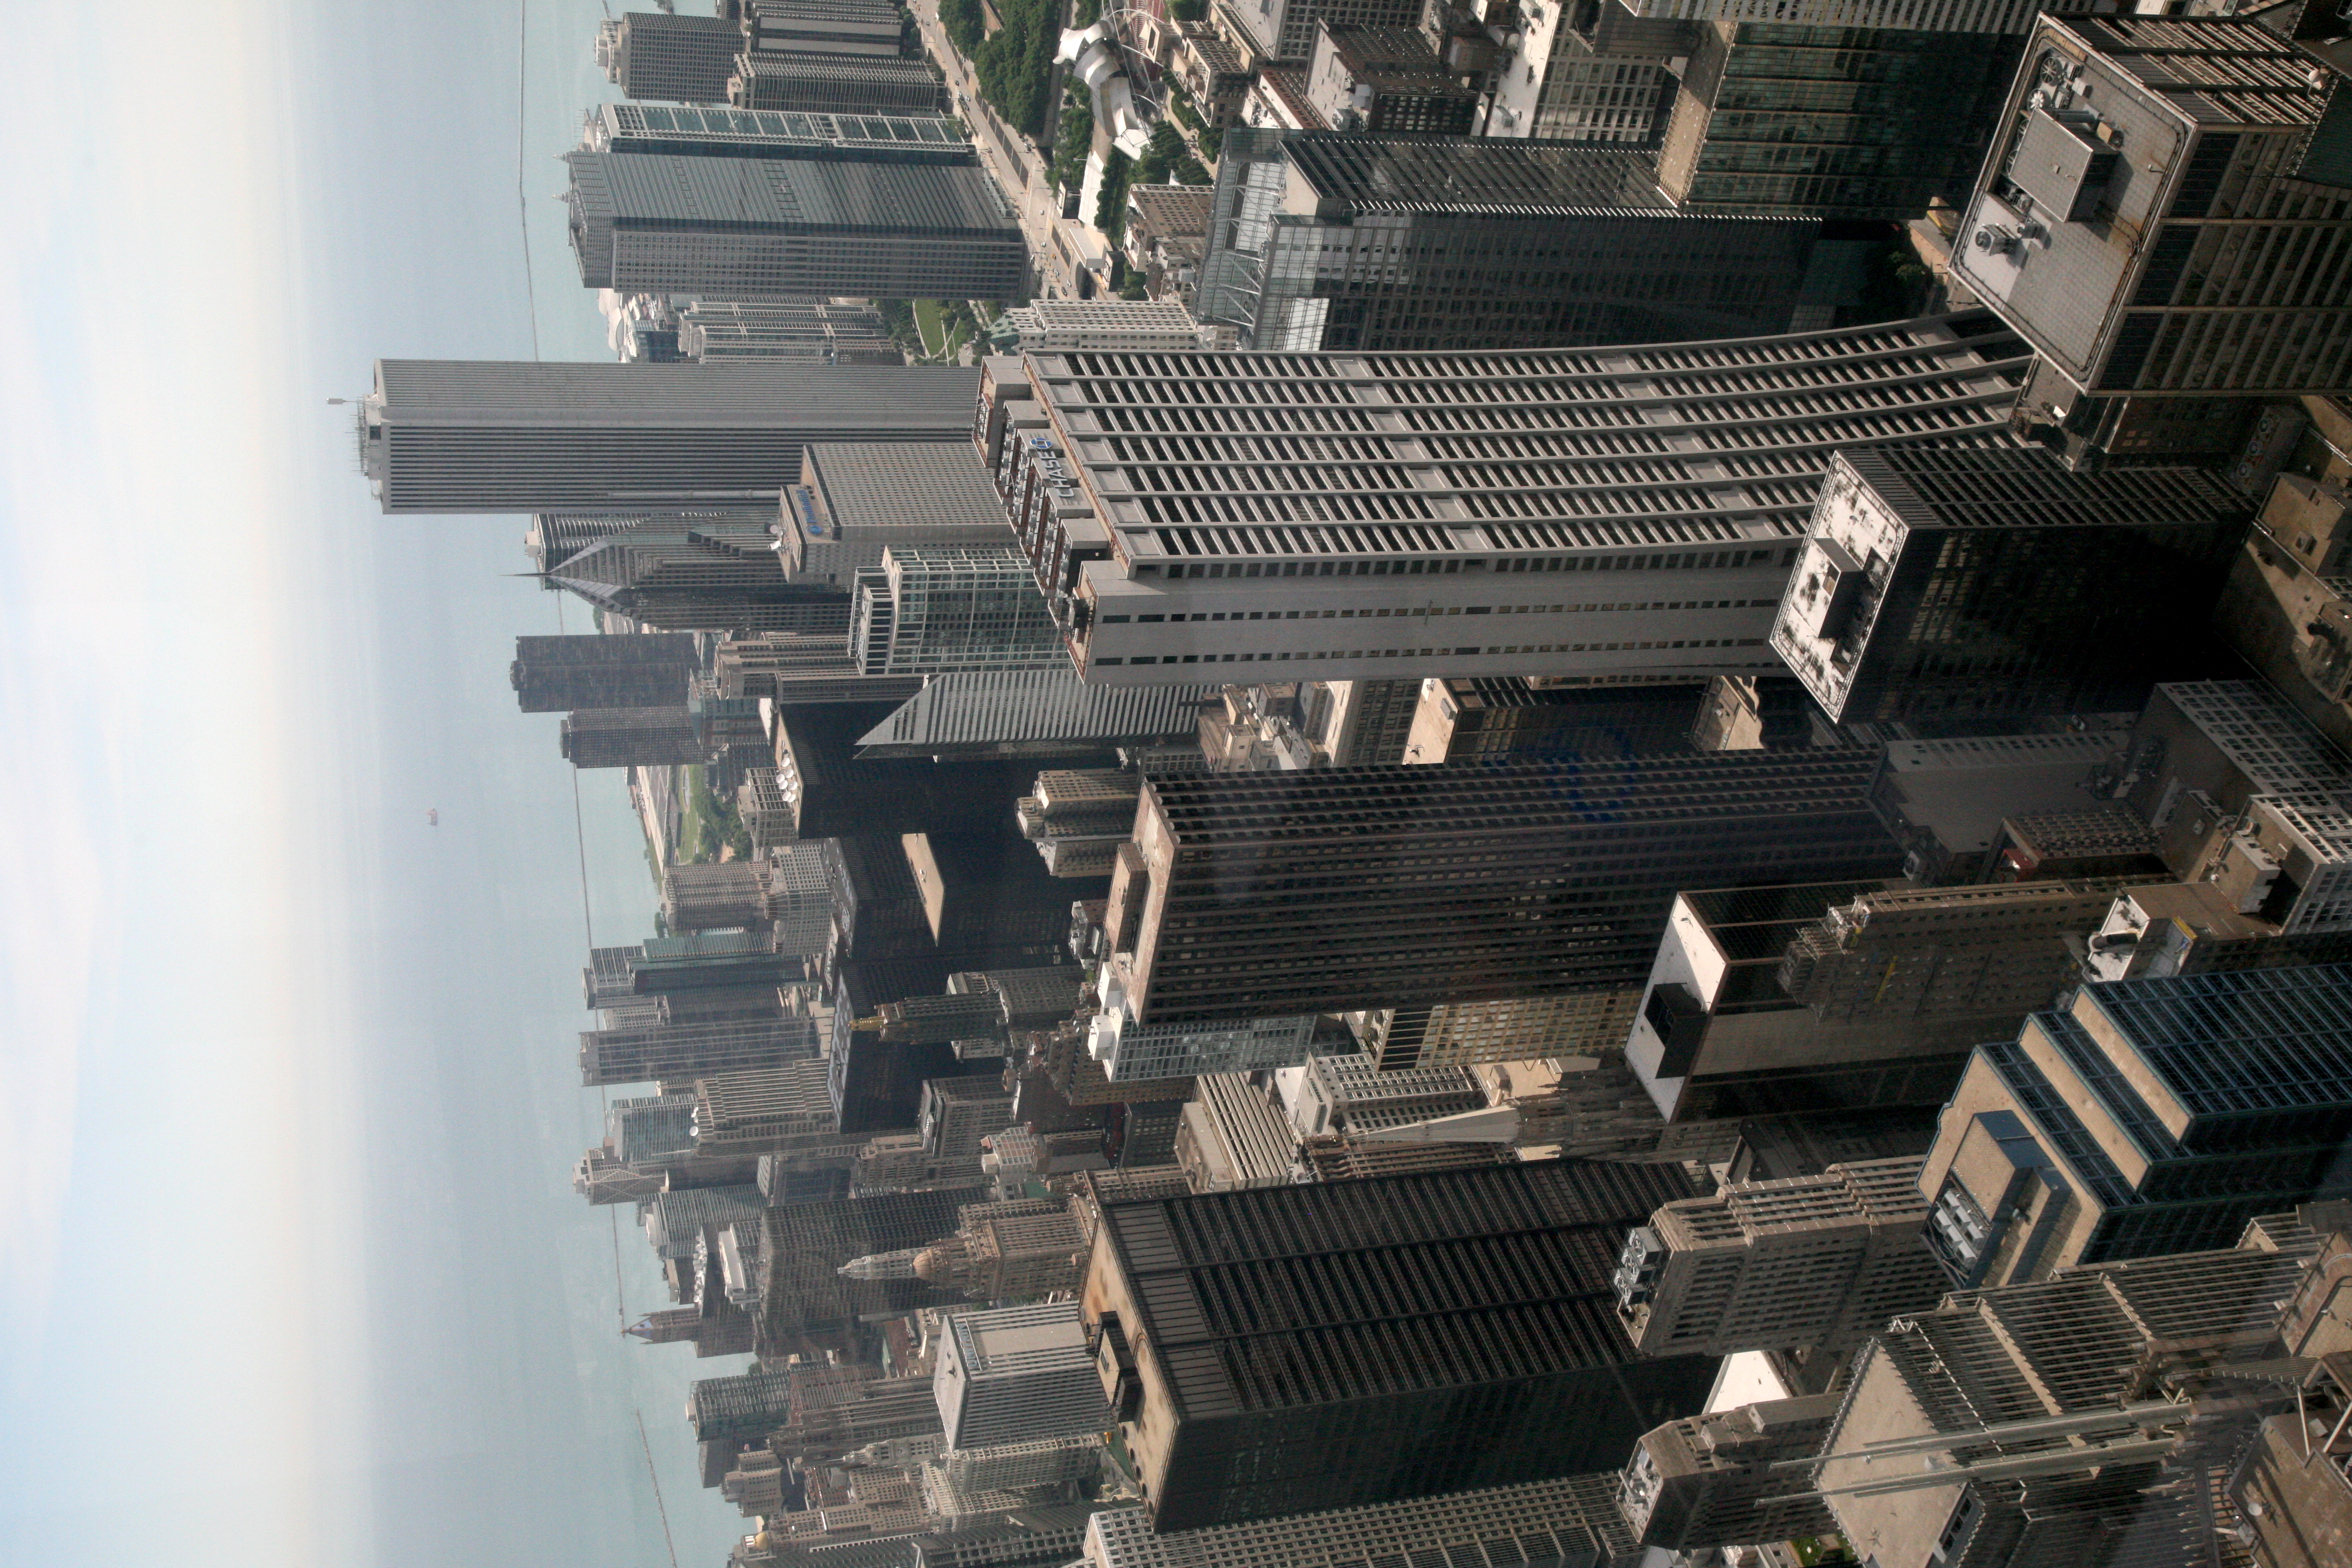
architecture, skyline, street, building, city, skyscraper, cityscape, downtown, tower, chicago, tower block, buildings, overview, 5d, loop, metropolis, neighbourhood, willistower, theloop, searstower, iconicchicago, aerial photography, urban area, residential area, geographical feature, human settlement, metropolitan area